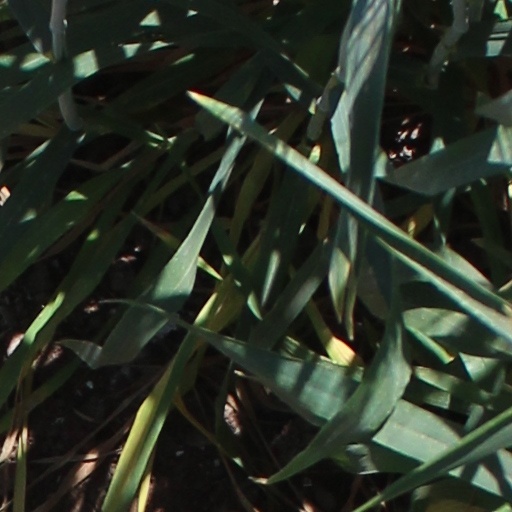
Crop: wheat